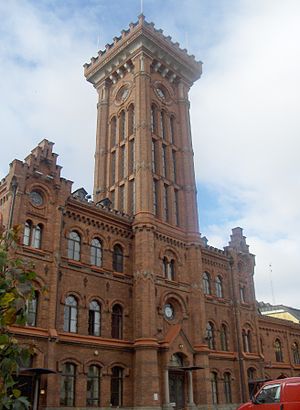
Kaartinkaupunki
Erottaja Brandstation
Kaartinkaupunki er en bydel i den sydlige del af Helsinki, Finland.